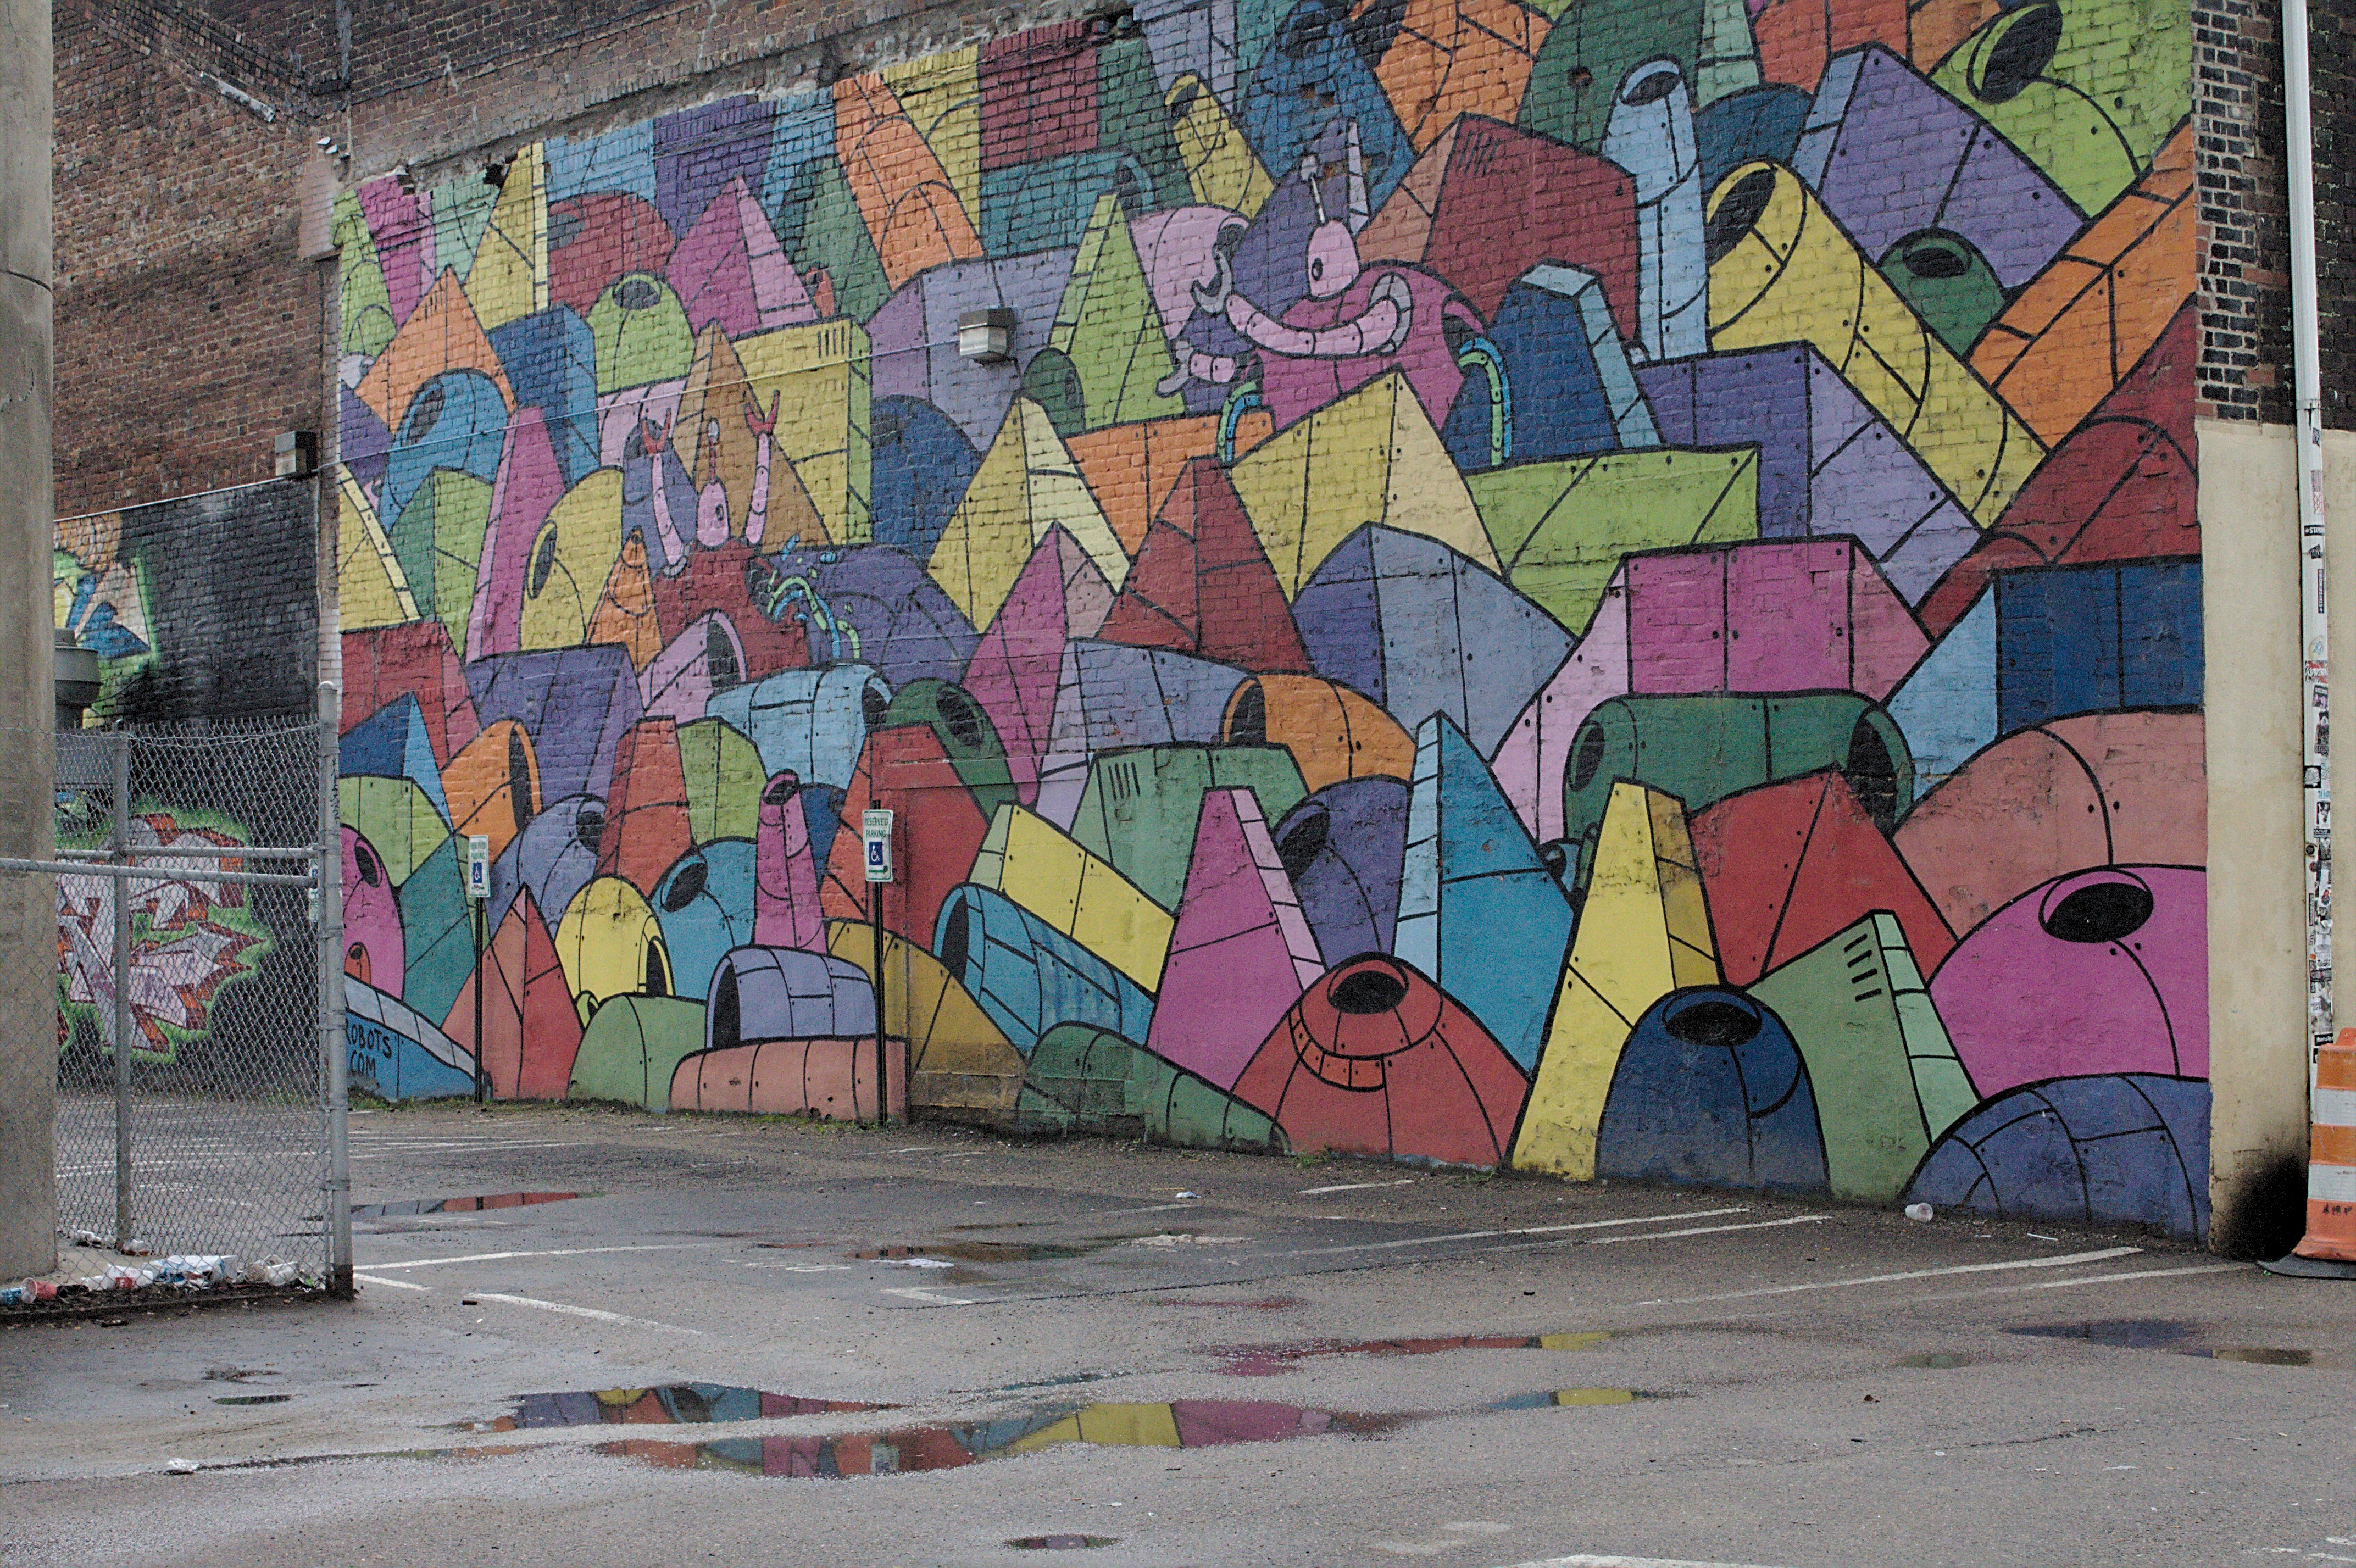
road, street, urban, wall, color, graffiti, street art, art, mural, richmond, virginia, neighbourhood, urban area